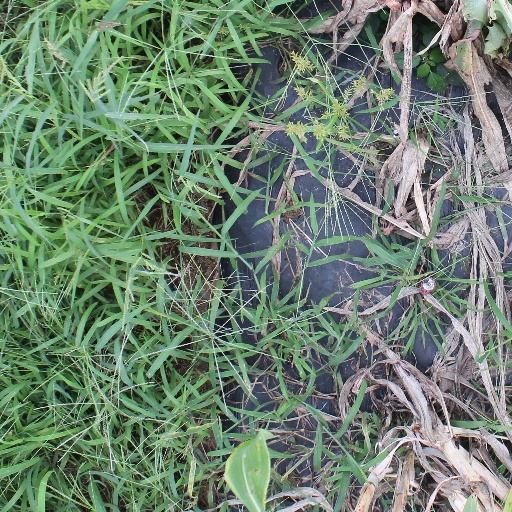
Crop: sorghum